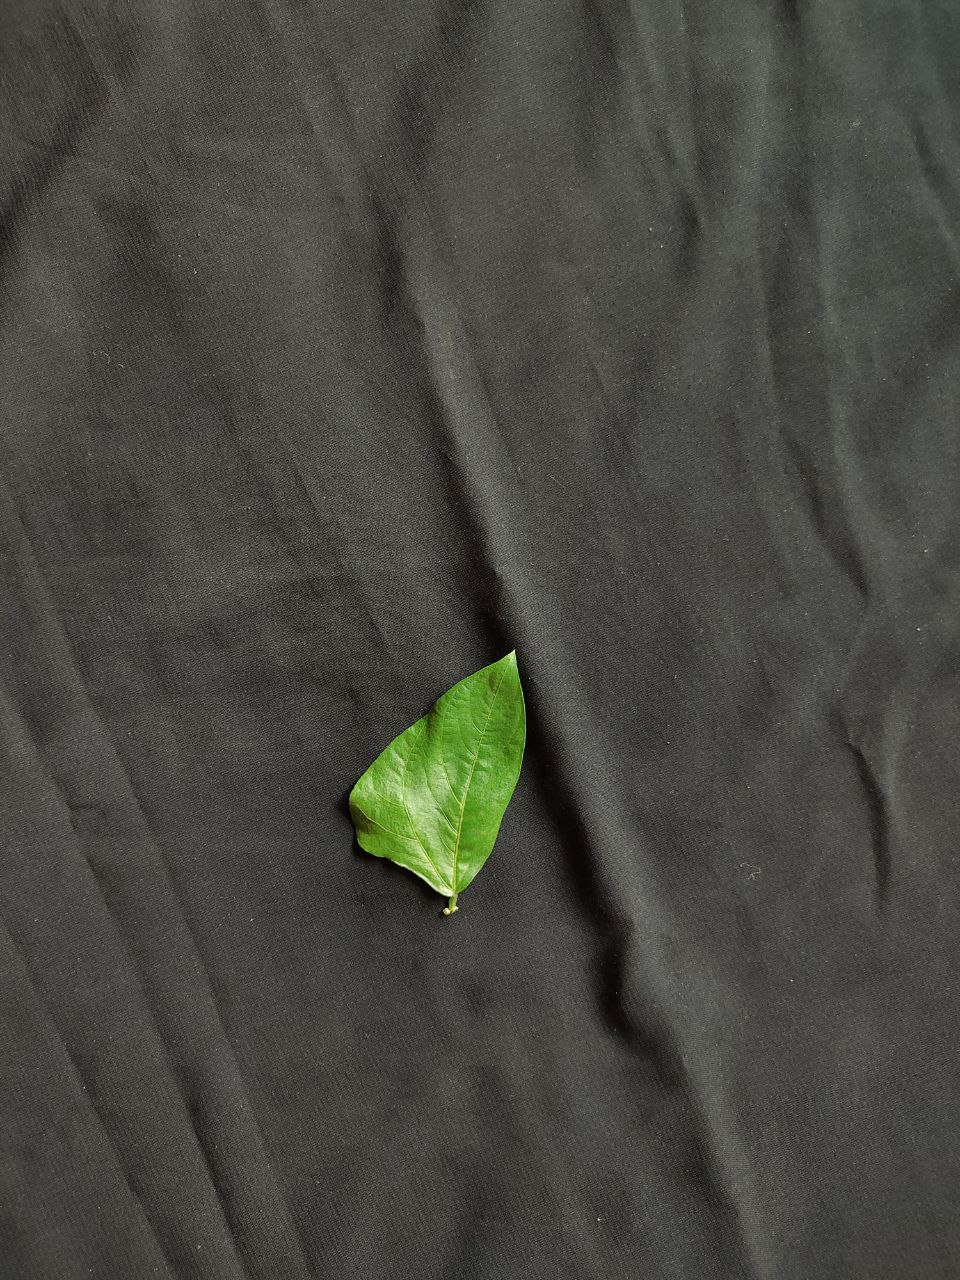
Crop: cowpea
Leaf condition: Fresh Leaf